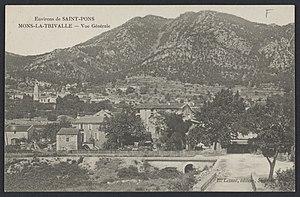
Mons-la-Trivalle. - Vue générale
Mons ou Mons-la-Trivalle est une commune française située dans le département de l'Hérault en région Occitanie. La commune se situe dans le canton d'Olargues.